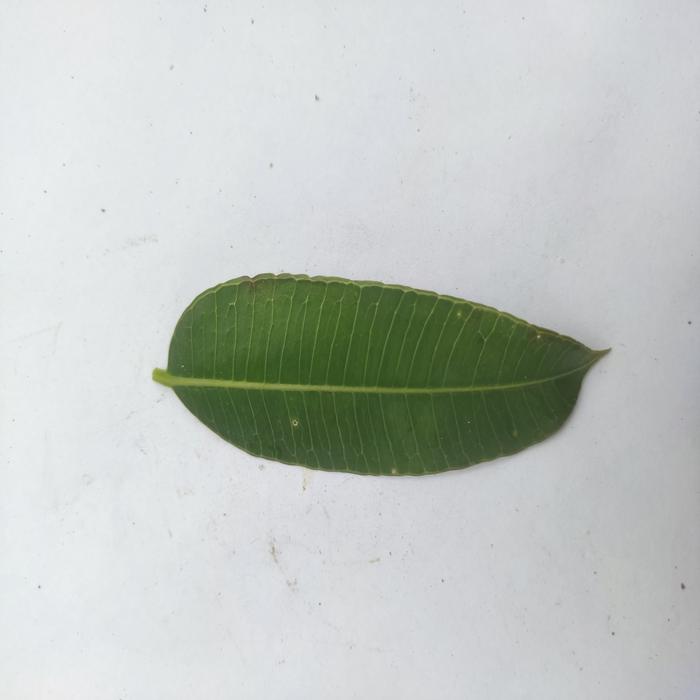
Crop: Hog Plum
Leaf condition: Heathy_Leaf